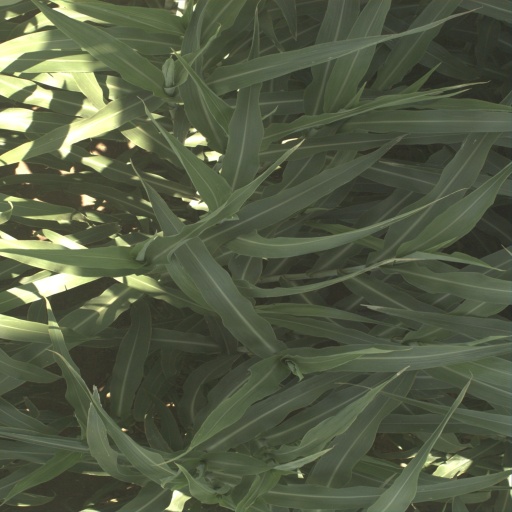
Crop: sorghum